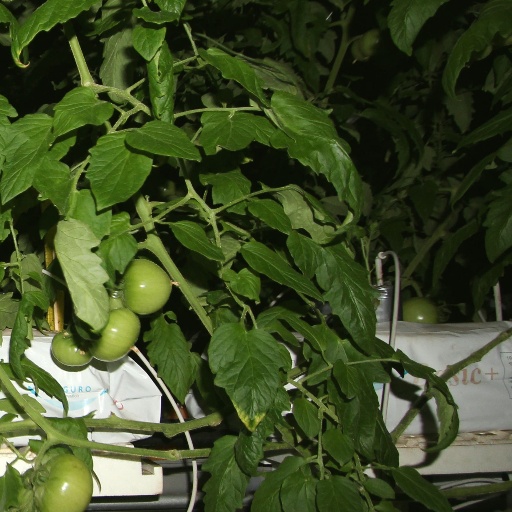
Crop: tomato